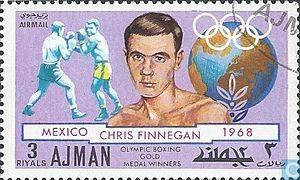
Chris Finnegan est un boxeur britannique né le 5 juin 1944 à Iver Heath, Angleterre, et mort le 2 mars 2009.